Mary Post

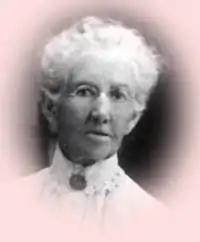
Mary Elizabeth Post

Mary Elizabeth Post (June 17, 1841 – 1934) was an American teacher and a pioneer of education in Arizona.